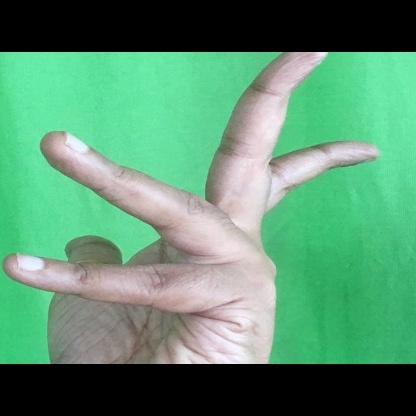
Mudra: Alapadmam